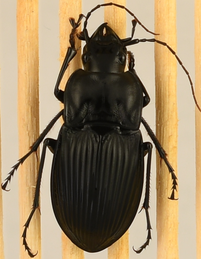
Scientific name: Dicaelus dilatatus sinuatus
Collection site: Great Smoky Mountains National Park NEON (GRSM), plot GRSM_008